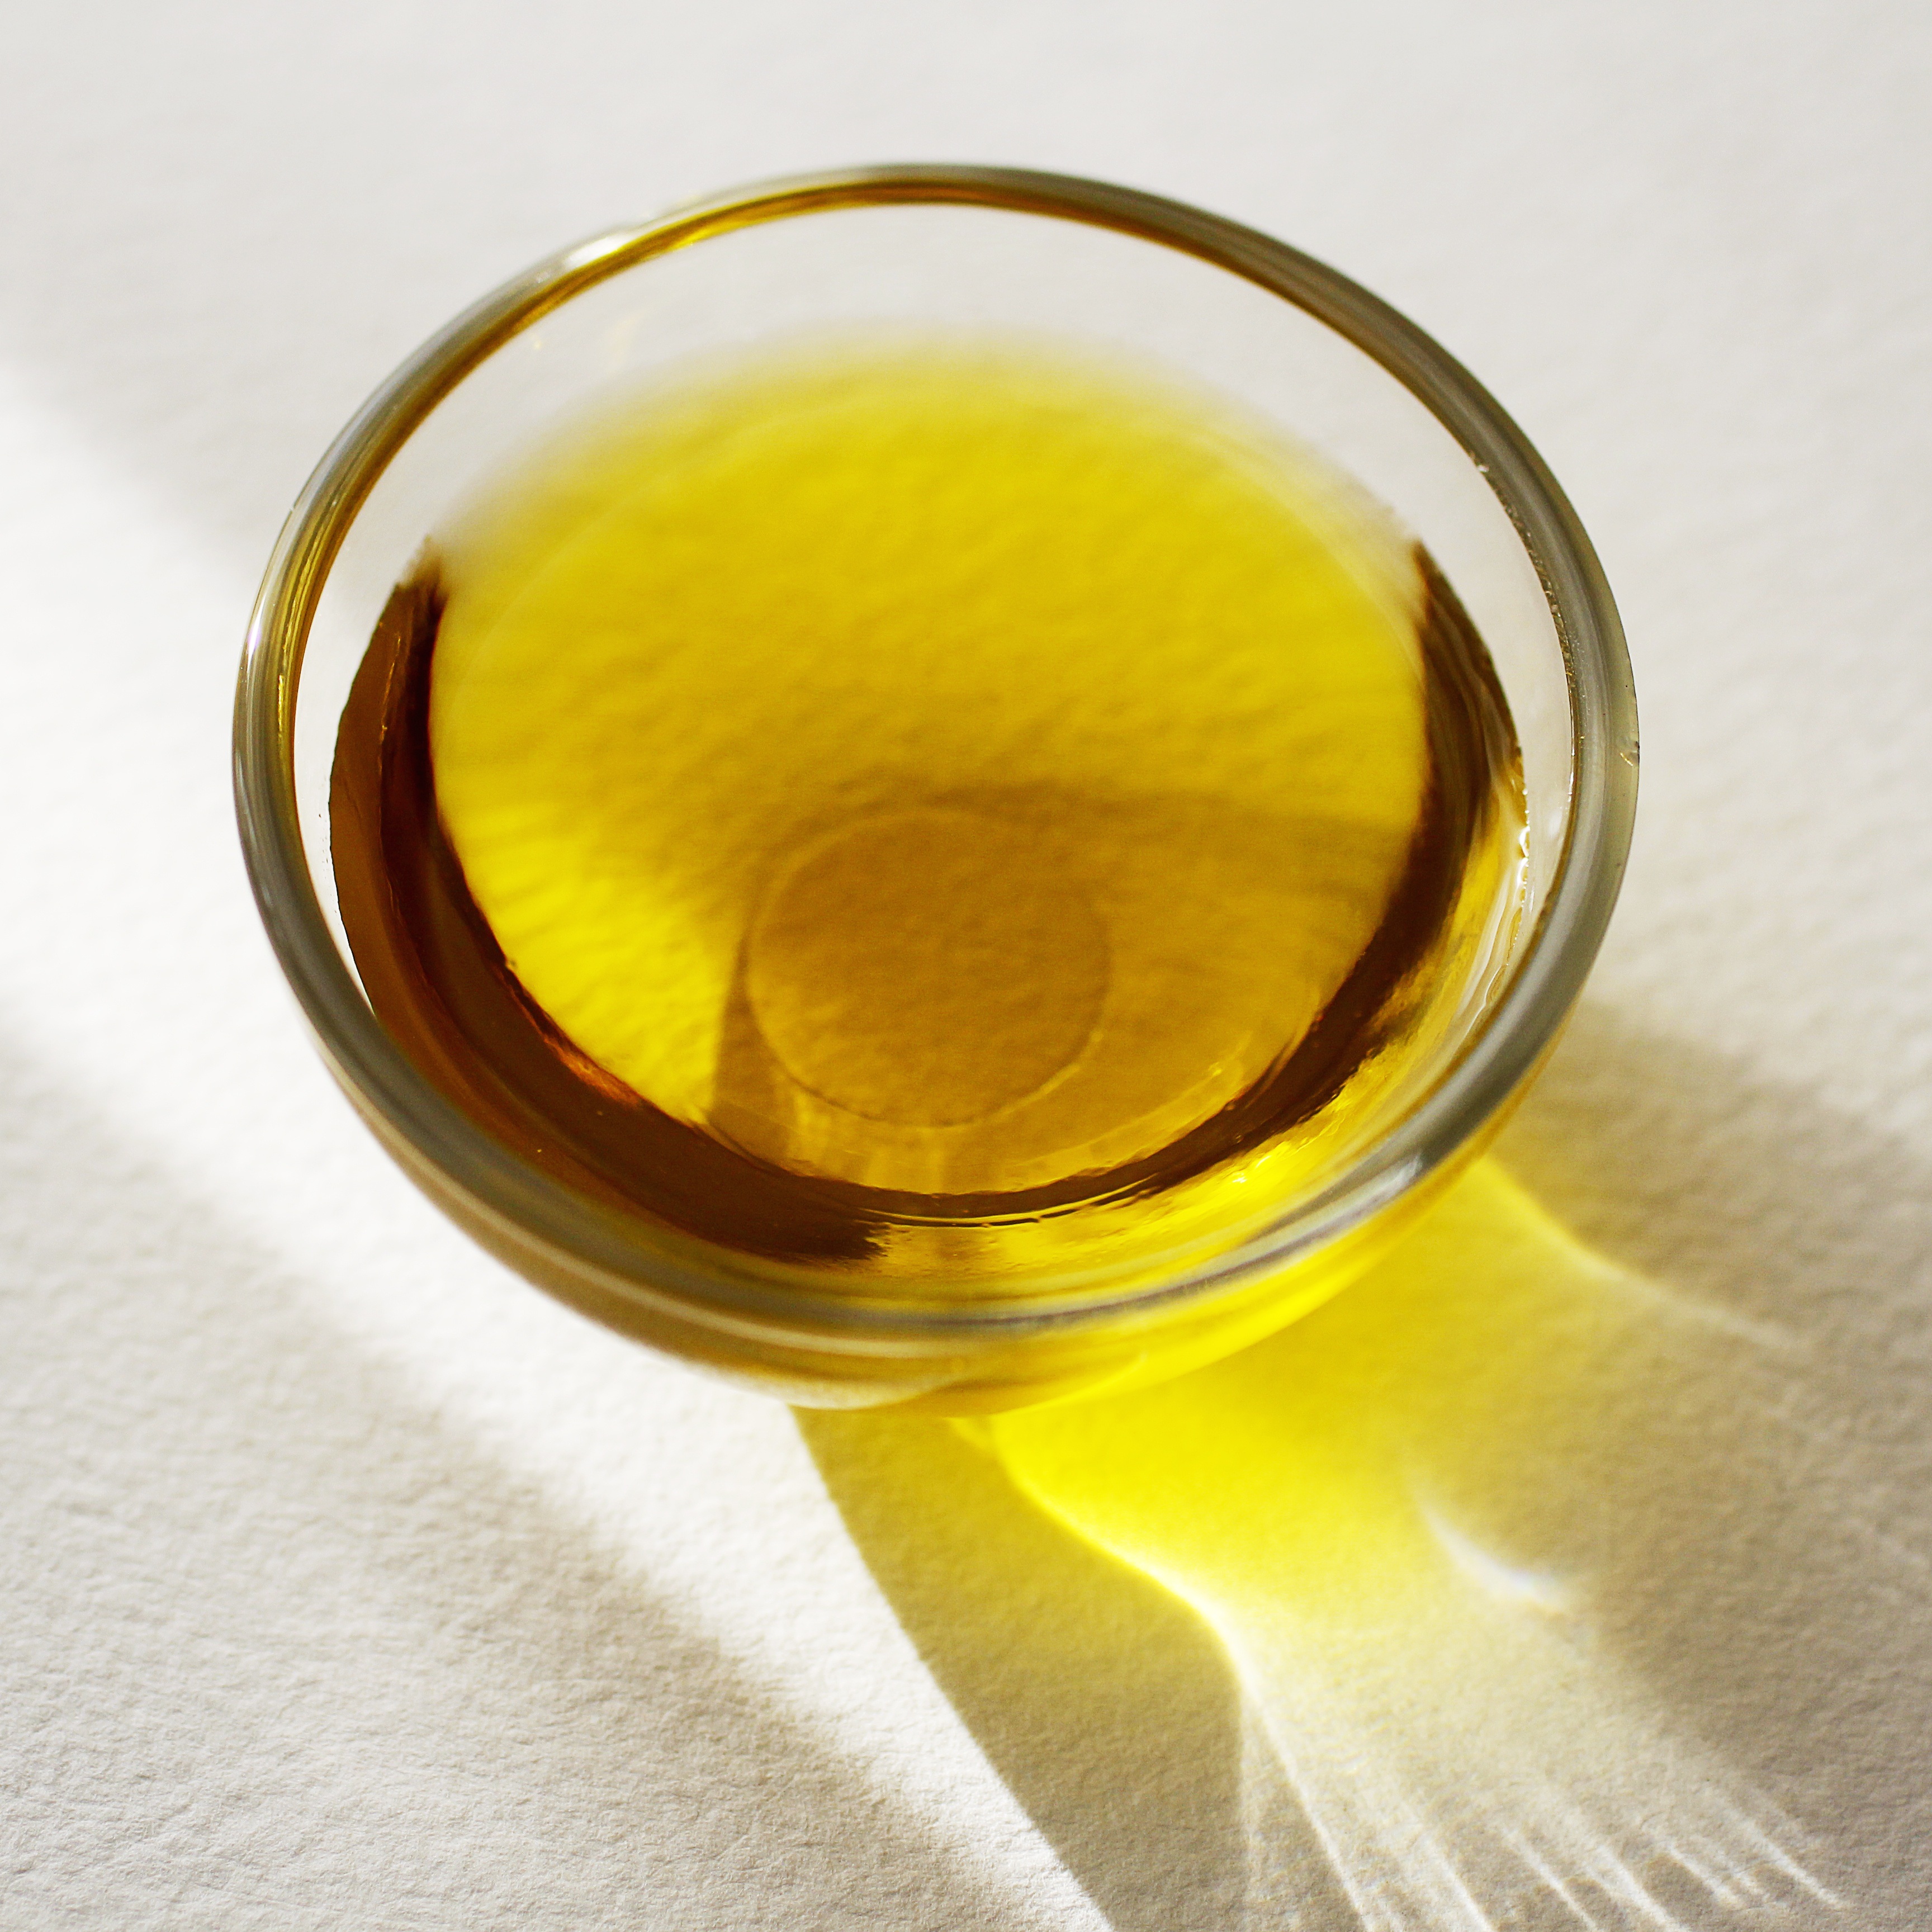
glass, food, produce, kitchen, drink, yellow, mat, spices, oil, olive oil, olive